List of Israeli cheeses

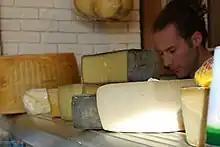
Cheese shop in Israel.

In addition to the cheeses listed below, there are many other types of cheese that are produced in Israel. These include goat cheese, blue cheese, brie, and camembert, among others. Many of these cheeses are produced by small-scale artisanal producers and are available in specialty shops or at local markets.